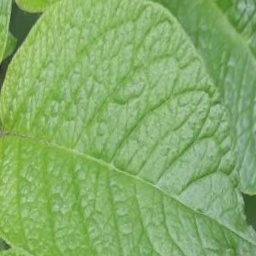
Etiqueta: Sana